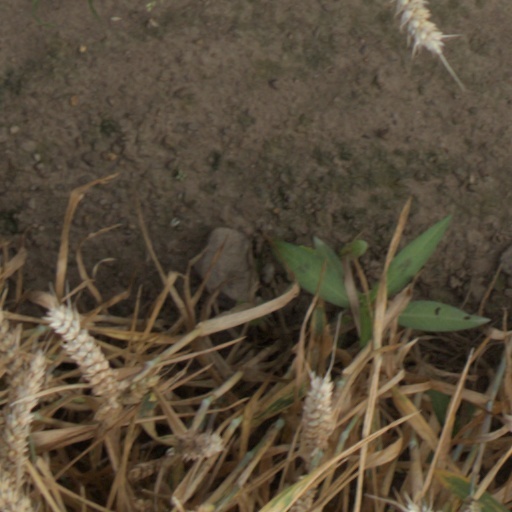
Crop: wheat